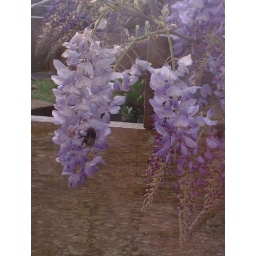
The view from our bedroom window in Spring